Flensburg University of Applied Sciences

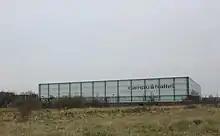
Campushalle

The FHF shares its campus with the Europa-Universität Flensburg. The infrastructure includes the "Auditorium Maximum" (called "Audimax") lecture hall, the central library, a wide park area, student residences, a kindergarten, a sports and fitness center and the canteen ("Mensa"), also several small cafeterias and a student's pub. In early 2010, the construction for a water sports center and a campus chapel were completed, in 2011 the "Maritime Center" was completed.